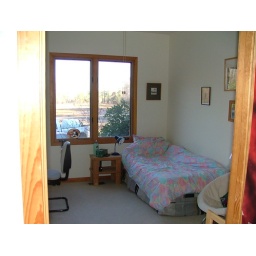
No drapes on any window in the house - no neighbors, only great views.